Jeulmun pottery period

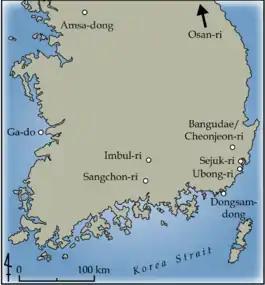
Map of archaeological sites in the southern Korea peninsular during the Jeulmun period

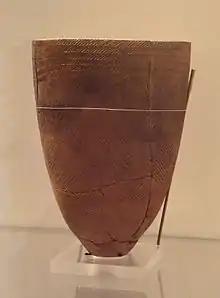
Korean earthenware vessel in the classic "Jeulmun" comb-pattern style. Various patterns cover the majority of the vessel surface. C. 4000 BC, Amsa-dong, Seoul. British Museum.

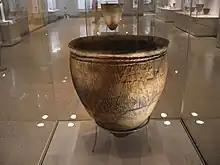
Classic Jeulmun vessel with wide mouth, c. 3500 BC. From National Museum of Korea.

The origins of the Jeulmun are not well known, but raised-clay pattern Yunggimun pottery appears at southern sites such as Gosan-ni in Jeju Province and Ubong-ni on the seacoast in Ulsan. Some archaeologists describe this range of time as the "Incipient Jeulmun period" and suggest that the Gosan-ni pottery dates to 10,000 BC. Samples of the pottery were radiocarbon dated, and although one result is consistent with the argument that pottery emerged at a very early date (i.e., 10,180±65 BP [AA-38105]), other dates are somewhat later. If the earlier dating holds true, Yunggimun pottery from Gosan-ni would be, along with central and southern China, the Japanese Archipelago, and the Russian Far East, among a group of the oldest known pottery in world prehistory. Kuzmin suggests that more absolute dating is needed to gain a better perspective on this notion.